Rus' people

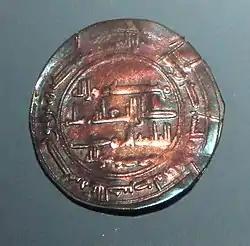
Early 9th-century Khazar coin, found in the Spillings Hoard in Gotland.

There is another set of inscriptions that look like runes from an old fortification named , on the river route of Western Dvina. It was on the Latvian border and could control the river, although it was located several km away. The fort was used in the 12th and 13th century, and would later turn into a small castle. C. 110 bone fragments with graffiti have been found and they include inscriptions and pictures of warriors and weapons. The runic-like inscriptions are only three to six letters long and some can be interpreted. Some 30 of them are clearly Cyrillic, while 48 are runic. Some of the runic inscriptions are written with mirror-runes (right-to-left) and are illegible, but several can be read as personal names, words and individual runes. The reading of them is uncertain, but they were made by people who knew or remembered runes.